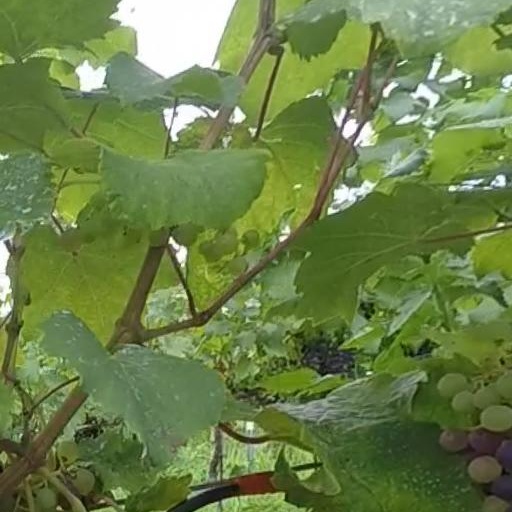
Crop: grape